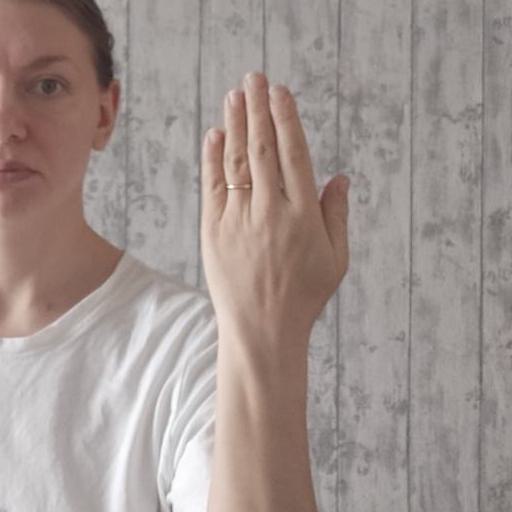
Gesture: stop_inverted